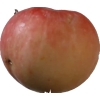
Label: Apple 10